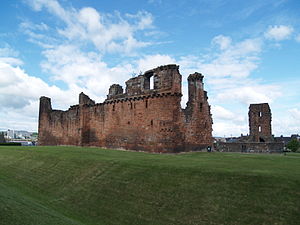
Borge og slotte i England / Cumbria
Denne liste over borge og slotte i England er ikke en liste over alle bygninger og steder, hvor ordet ”castle” indgår i navnet eller en liste over bygninger, som er en borg i middelalderlig henseende. Det er heller ikke en liste over alle borge og slotte, der nogensinde er bygget i England: Mange er forsvundet sporløst, men er hovedsageligt en liste over bygninger og ruiner. De bygninger, som er bevaret, er alle blevet ændret i løbet af historien.